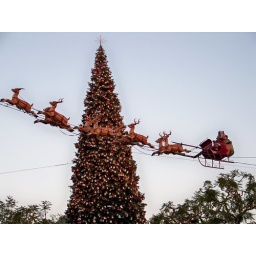
It's amazing...but, I think this tree is bigger than the one at Disneyland.  The base was definitely bigger by far!